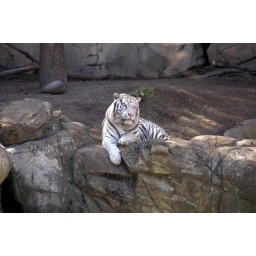
The white tiger was posing in a good spot at the Fort Worth Zoo today.